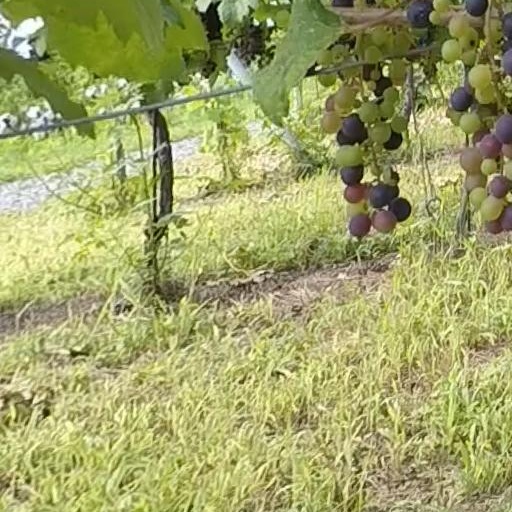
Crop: grape